Richard H. Carmichael

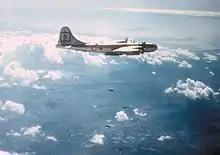
B-29 Superfortress over Korea (1951)

On 1 July 1949, he assumed command of the 11th Bombardment Group at Carswell Air Force Base near Fort Worth, Texas. On 1 April 1950, he became commander of the 98th Bombardment Group at Spokane Army Airfield in Washington state. The 98th Bombardment Group moved to Yokota Air Base in Japan in August 1950 to participate in the Korean War, and he flew another 39 combat missions in Korea. He was awarded another oak leaf cluster to his Legion of Merit, and one to his Silver Star for leading a bombing raid on Sinuiju, the temporary capital of North Korea, on 8 November 1950. An important supply and communications center, it lay only from Andong, a Chinese city on the other side of the Yalu River. This restricted the approaches to the city, which were covered by anti-aircraft guns. In view of the danger of a border incursion into Manchuria, Carmichael led the mission.